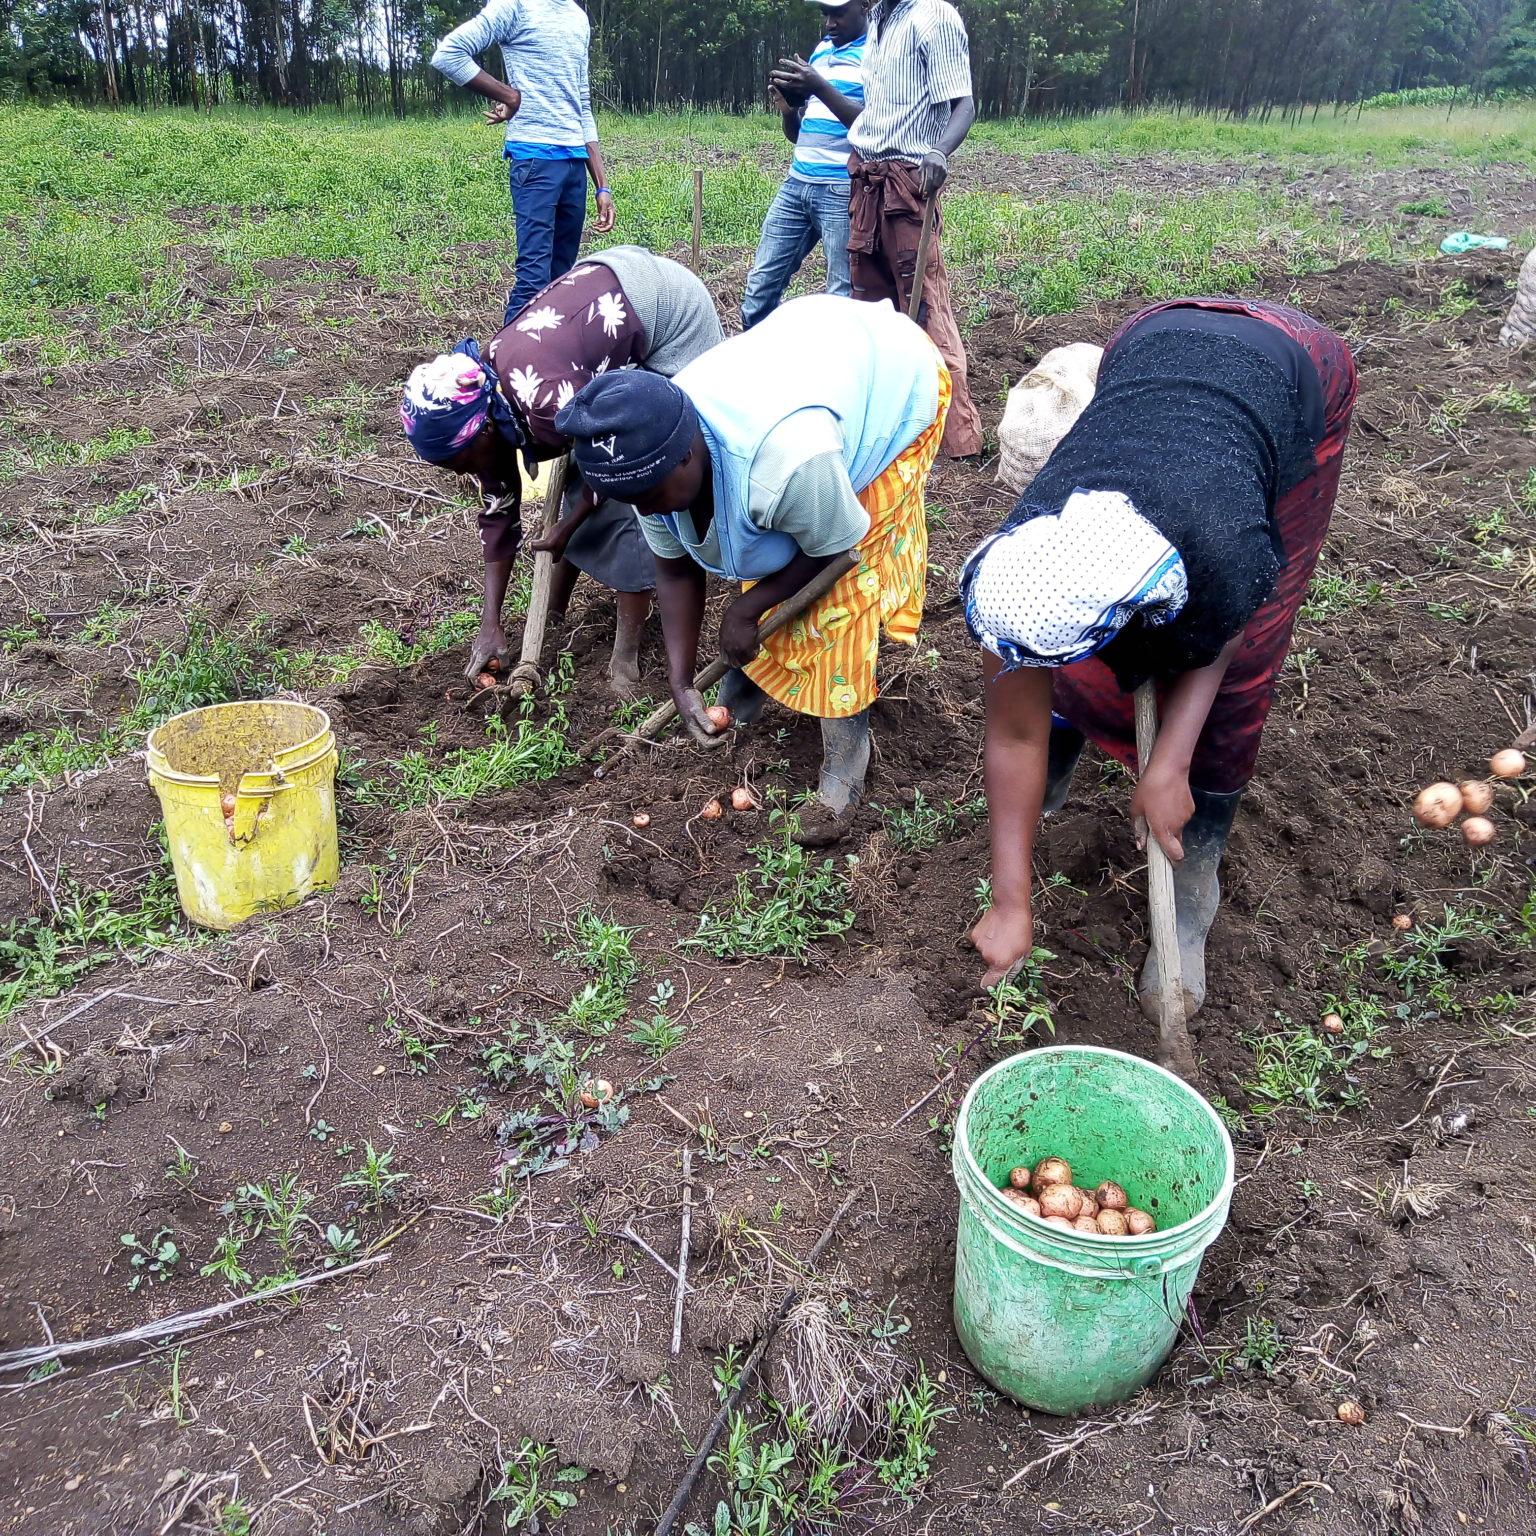
Wakulima ndani ya shamba la viazi mbatata wanavuna kwa uangalifu zao hilo muhimu la biashara kwa kutumia majembe, na kung'oa kwa mkono, wakiliweka kwenye ndoo tayari kusafirishwa sokoni kwa ajili ya mauzo.